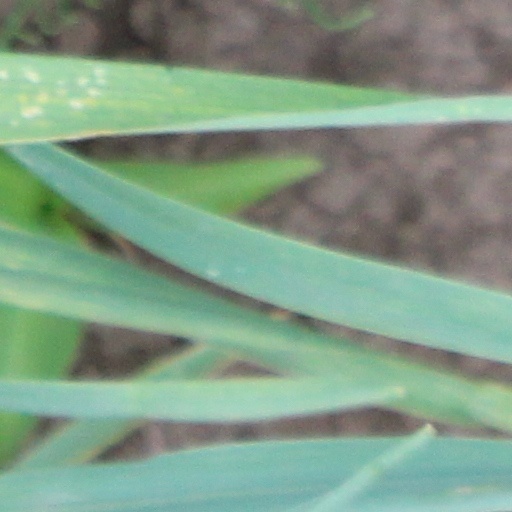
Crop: wheat